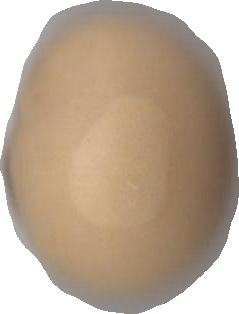
Variety: Grobogan